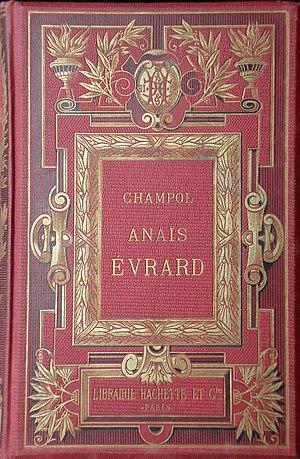
Couverture de l'édition princeps du receuil de nouvelles Anaïs Évrard de Champol, éd. Hachette 1895.
Marie-Anne Bertille de Beuverand de La Loyère, comtesse de Lagrèze, dite Champol, né à Pau en 1857 et morte à Paris en 1924, est une romancière française.